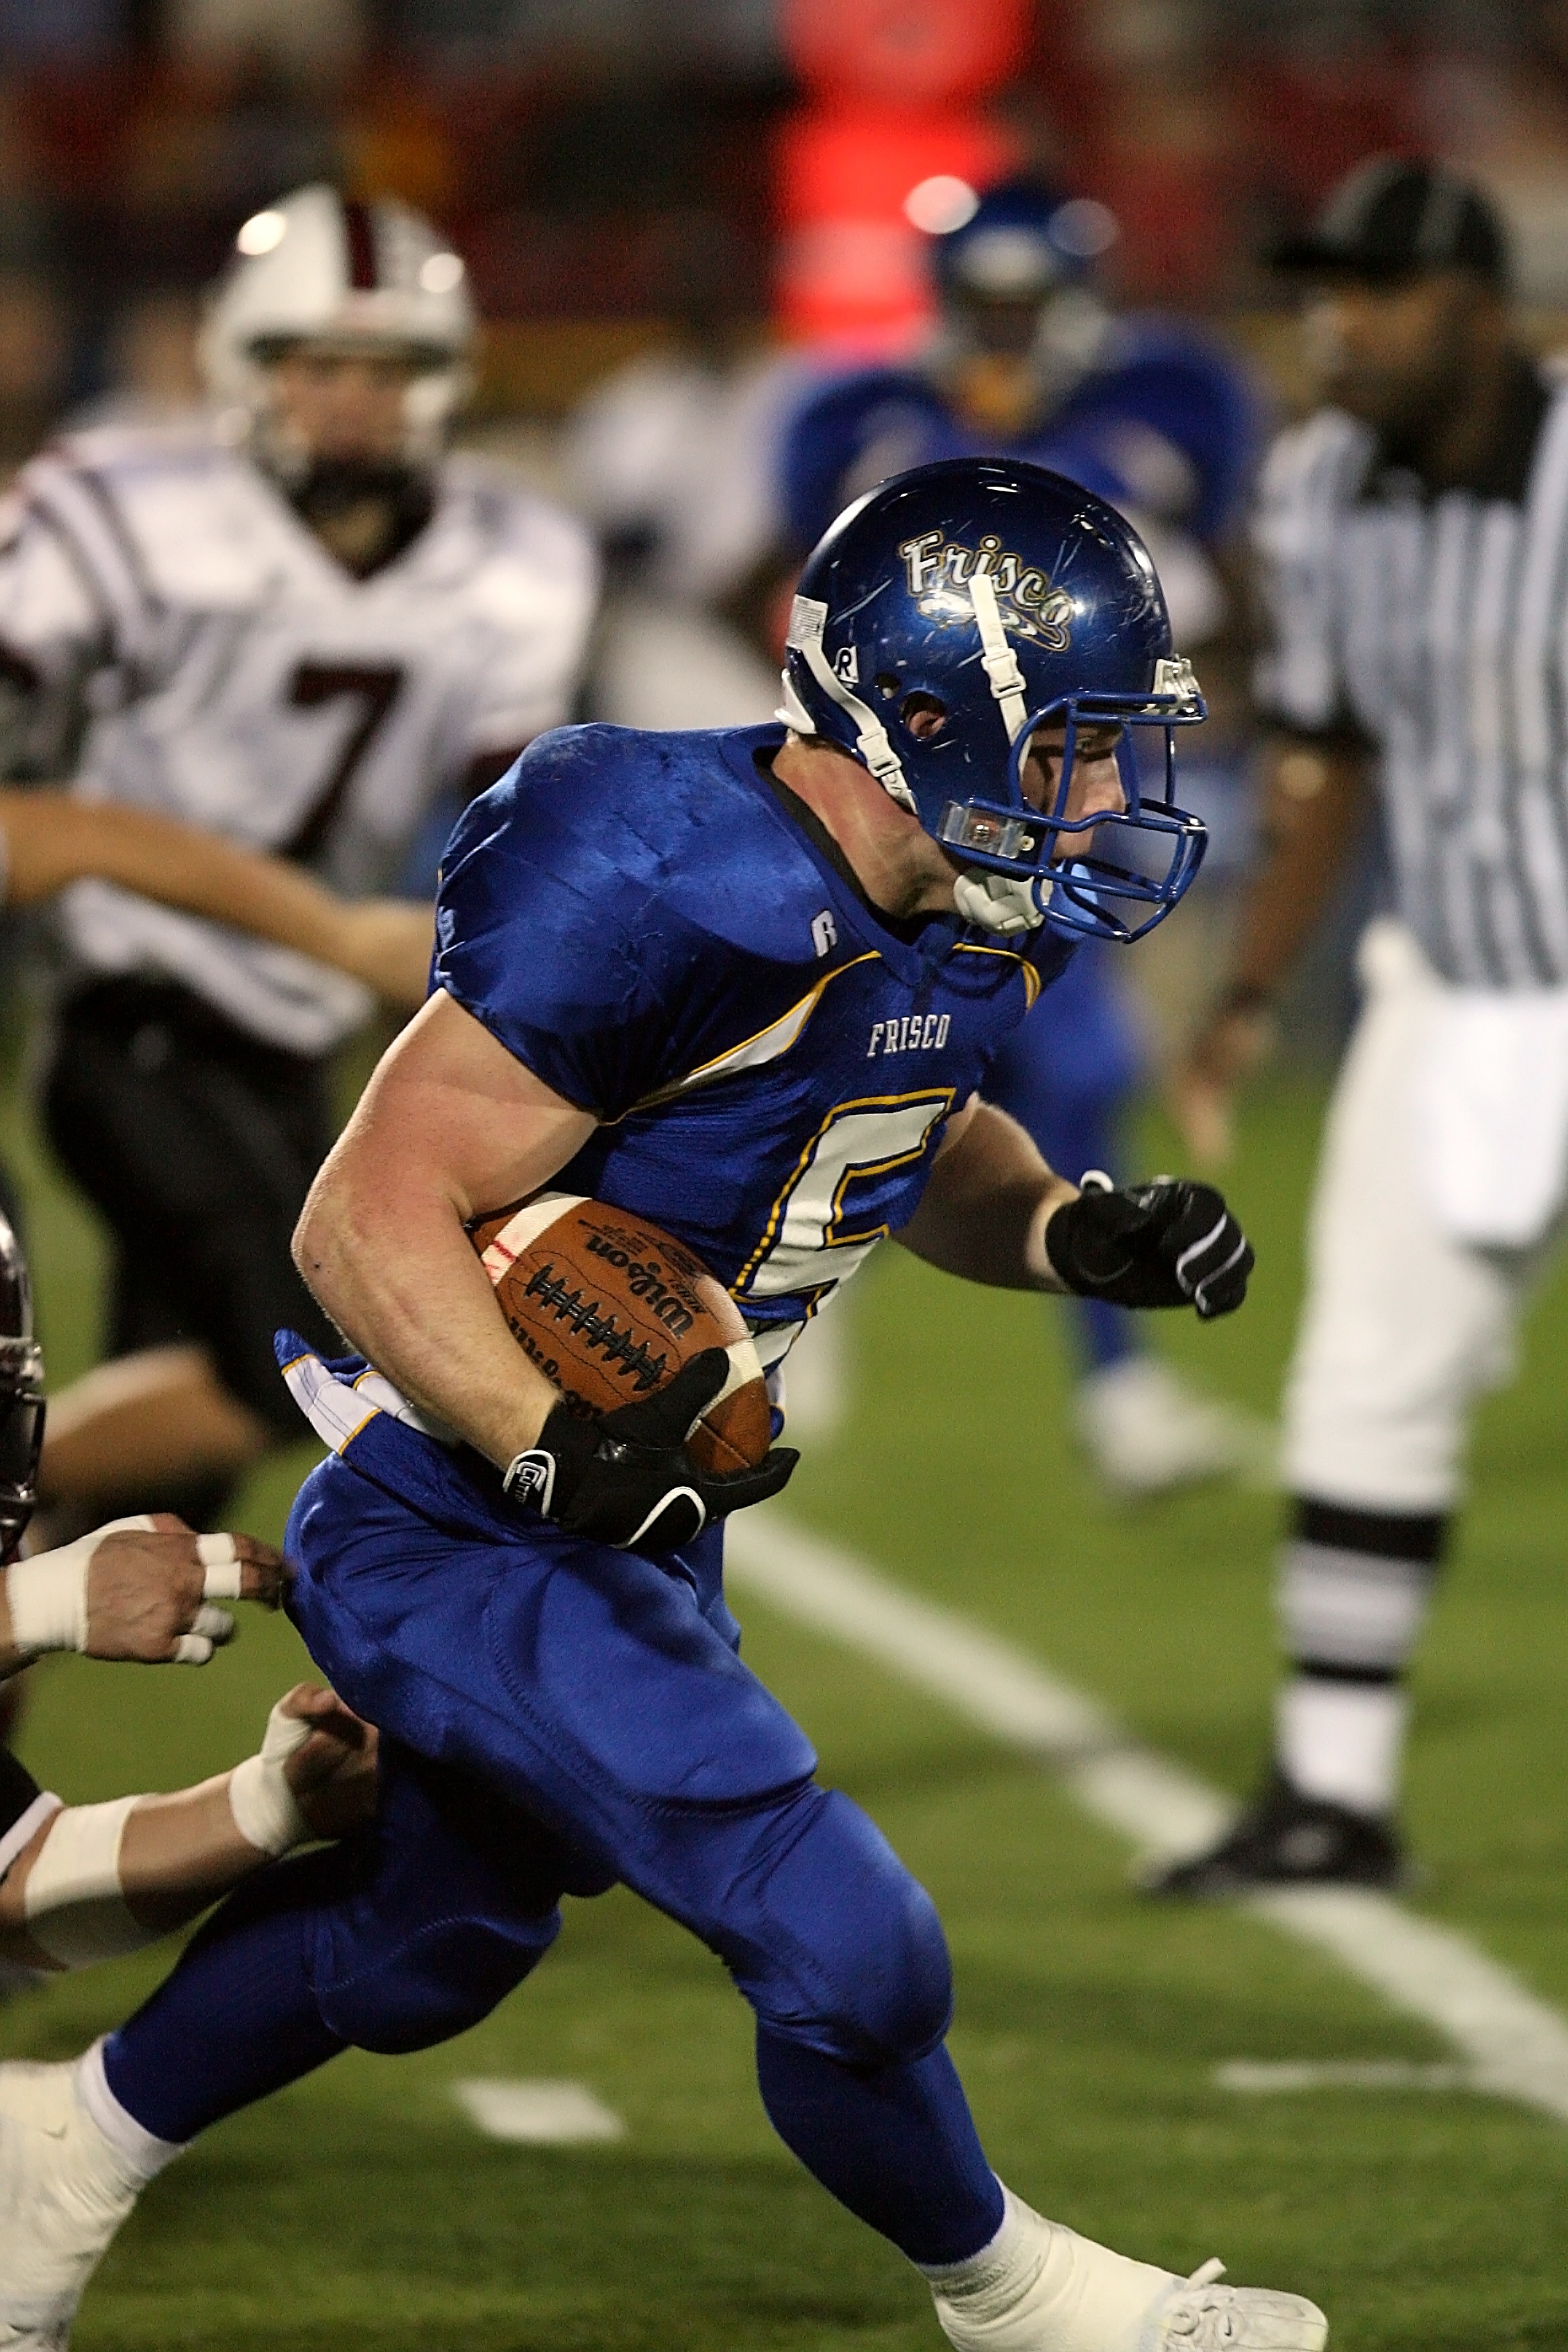
grass, sport, field, game, running, run, action, soccer, playing, football, player, activity, outdoors, competition, team, american football, sports, back, ball, championship, texas, active, referee, tackle, ball carrier, gridiron, running back, competitor, yard line, tailback, baseball positions, football equipment and supplies, gridiron football